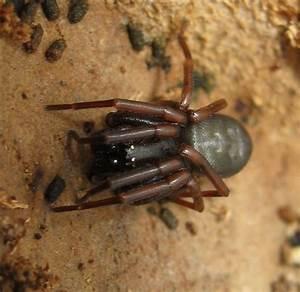
spider